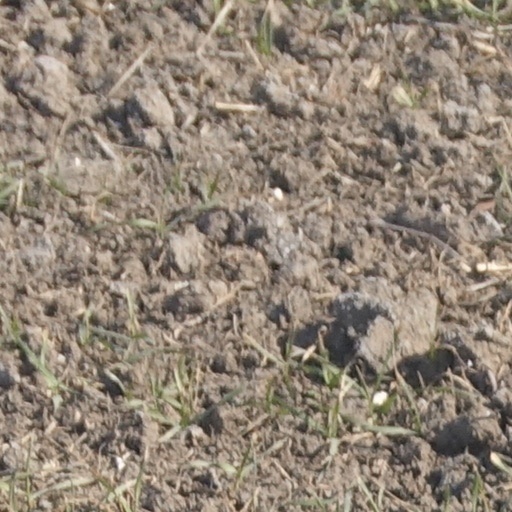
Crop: wheat